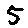
Label: 5